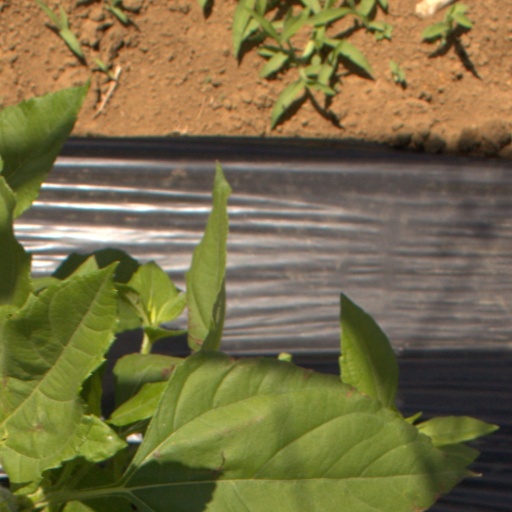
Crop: Jerusalem artichoke